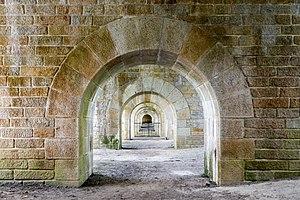
Arches sous le pont Jules-César, aux limites du parc de Procé. (Nantes, Loire-Atlantique, Pays de la Loire, France)
Le Pont Jules-César est un pont de Nantes qui enjambe la Chézine à l'ouest de la ville.